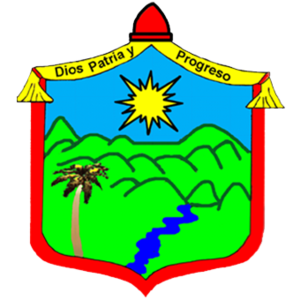
Medina est une municipalité située dans le département de Cundinamarca, en Colombie.